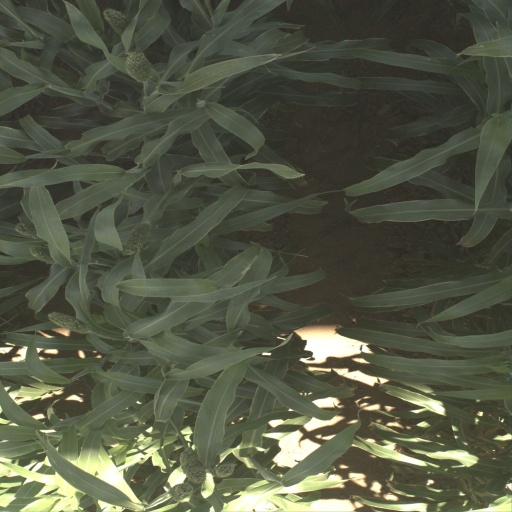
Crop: sorghum